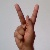
The image shows a hand gesture representing the letter 'K' in Indian Sign Language.